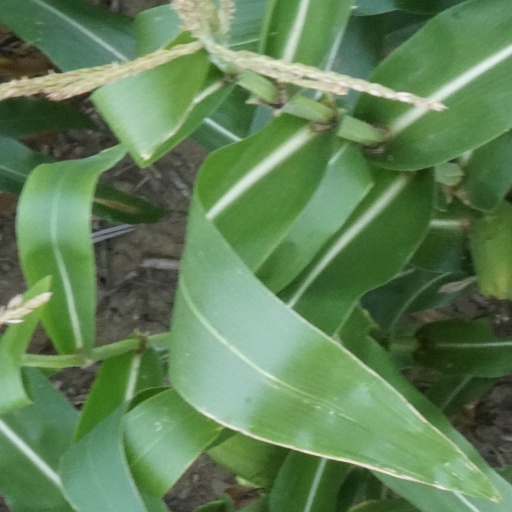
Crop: maize; corn